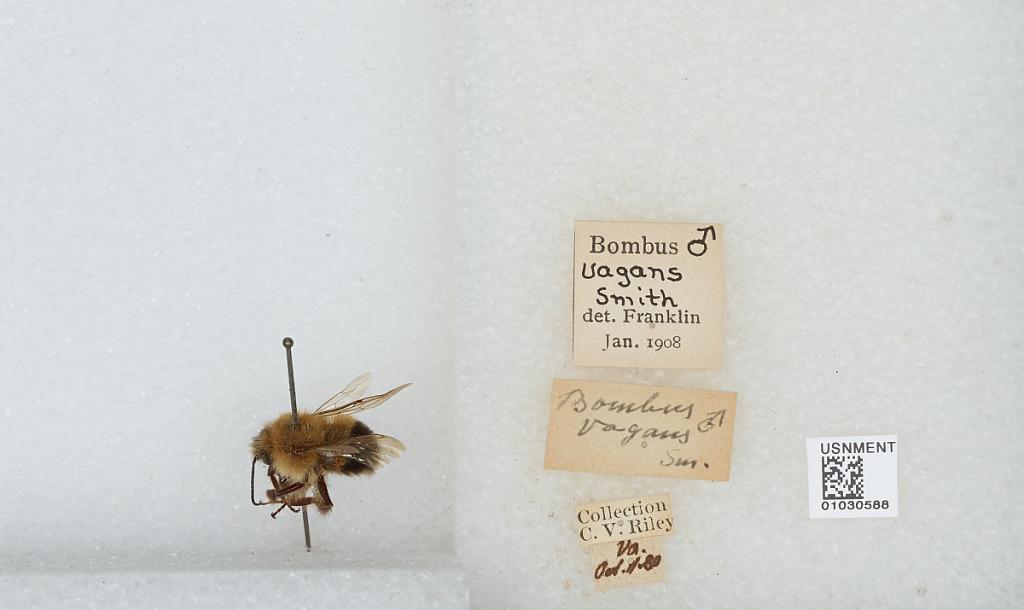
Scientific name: Bombus (Pyrobombus) vagans vagans Smith
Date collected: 1880-10-11
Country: United States
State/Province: Virginia
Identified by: Franklin